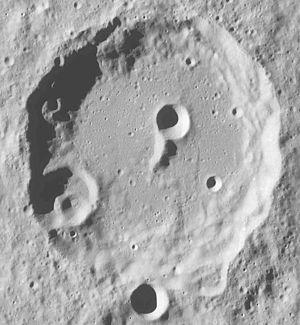
Pitiscus est un cratère lunaire situé sur la face visible de la Lune. Il est situé au nord des cratères Ideler et Breislak. Le cratère Pitiscus à un terrain recouvert par de la lave. Il y a un petit pic central. Le contour nord du cratère est coupé par le cratère satellite « Pitiscus A ». Plusieurs craterlets sont visibles le long de la paroi intérieure orientale du cratère.